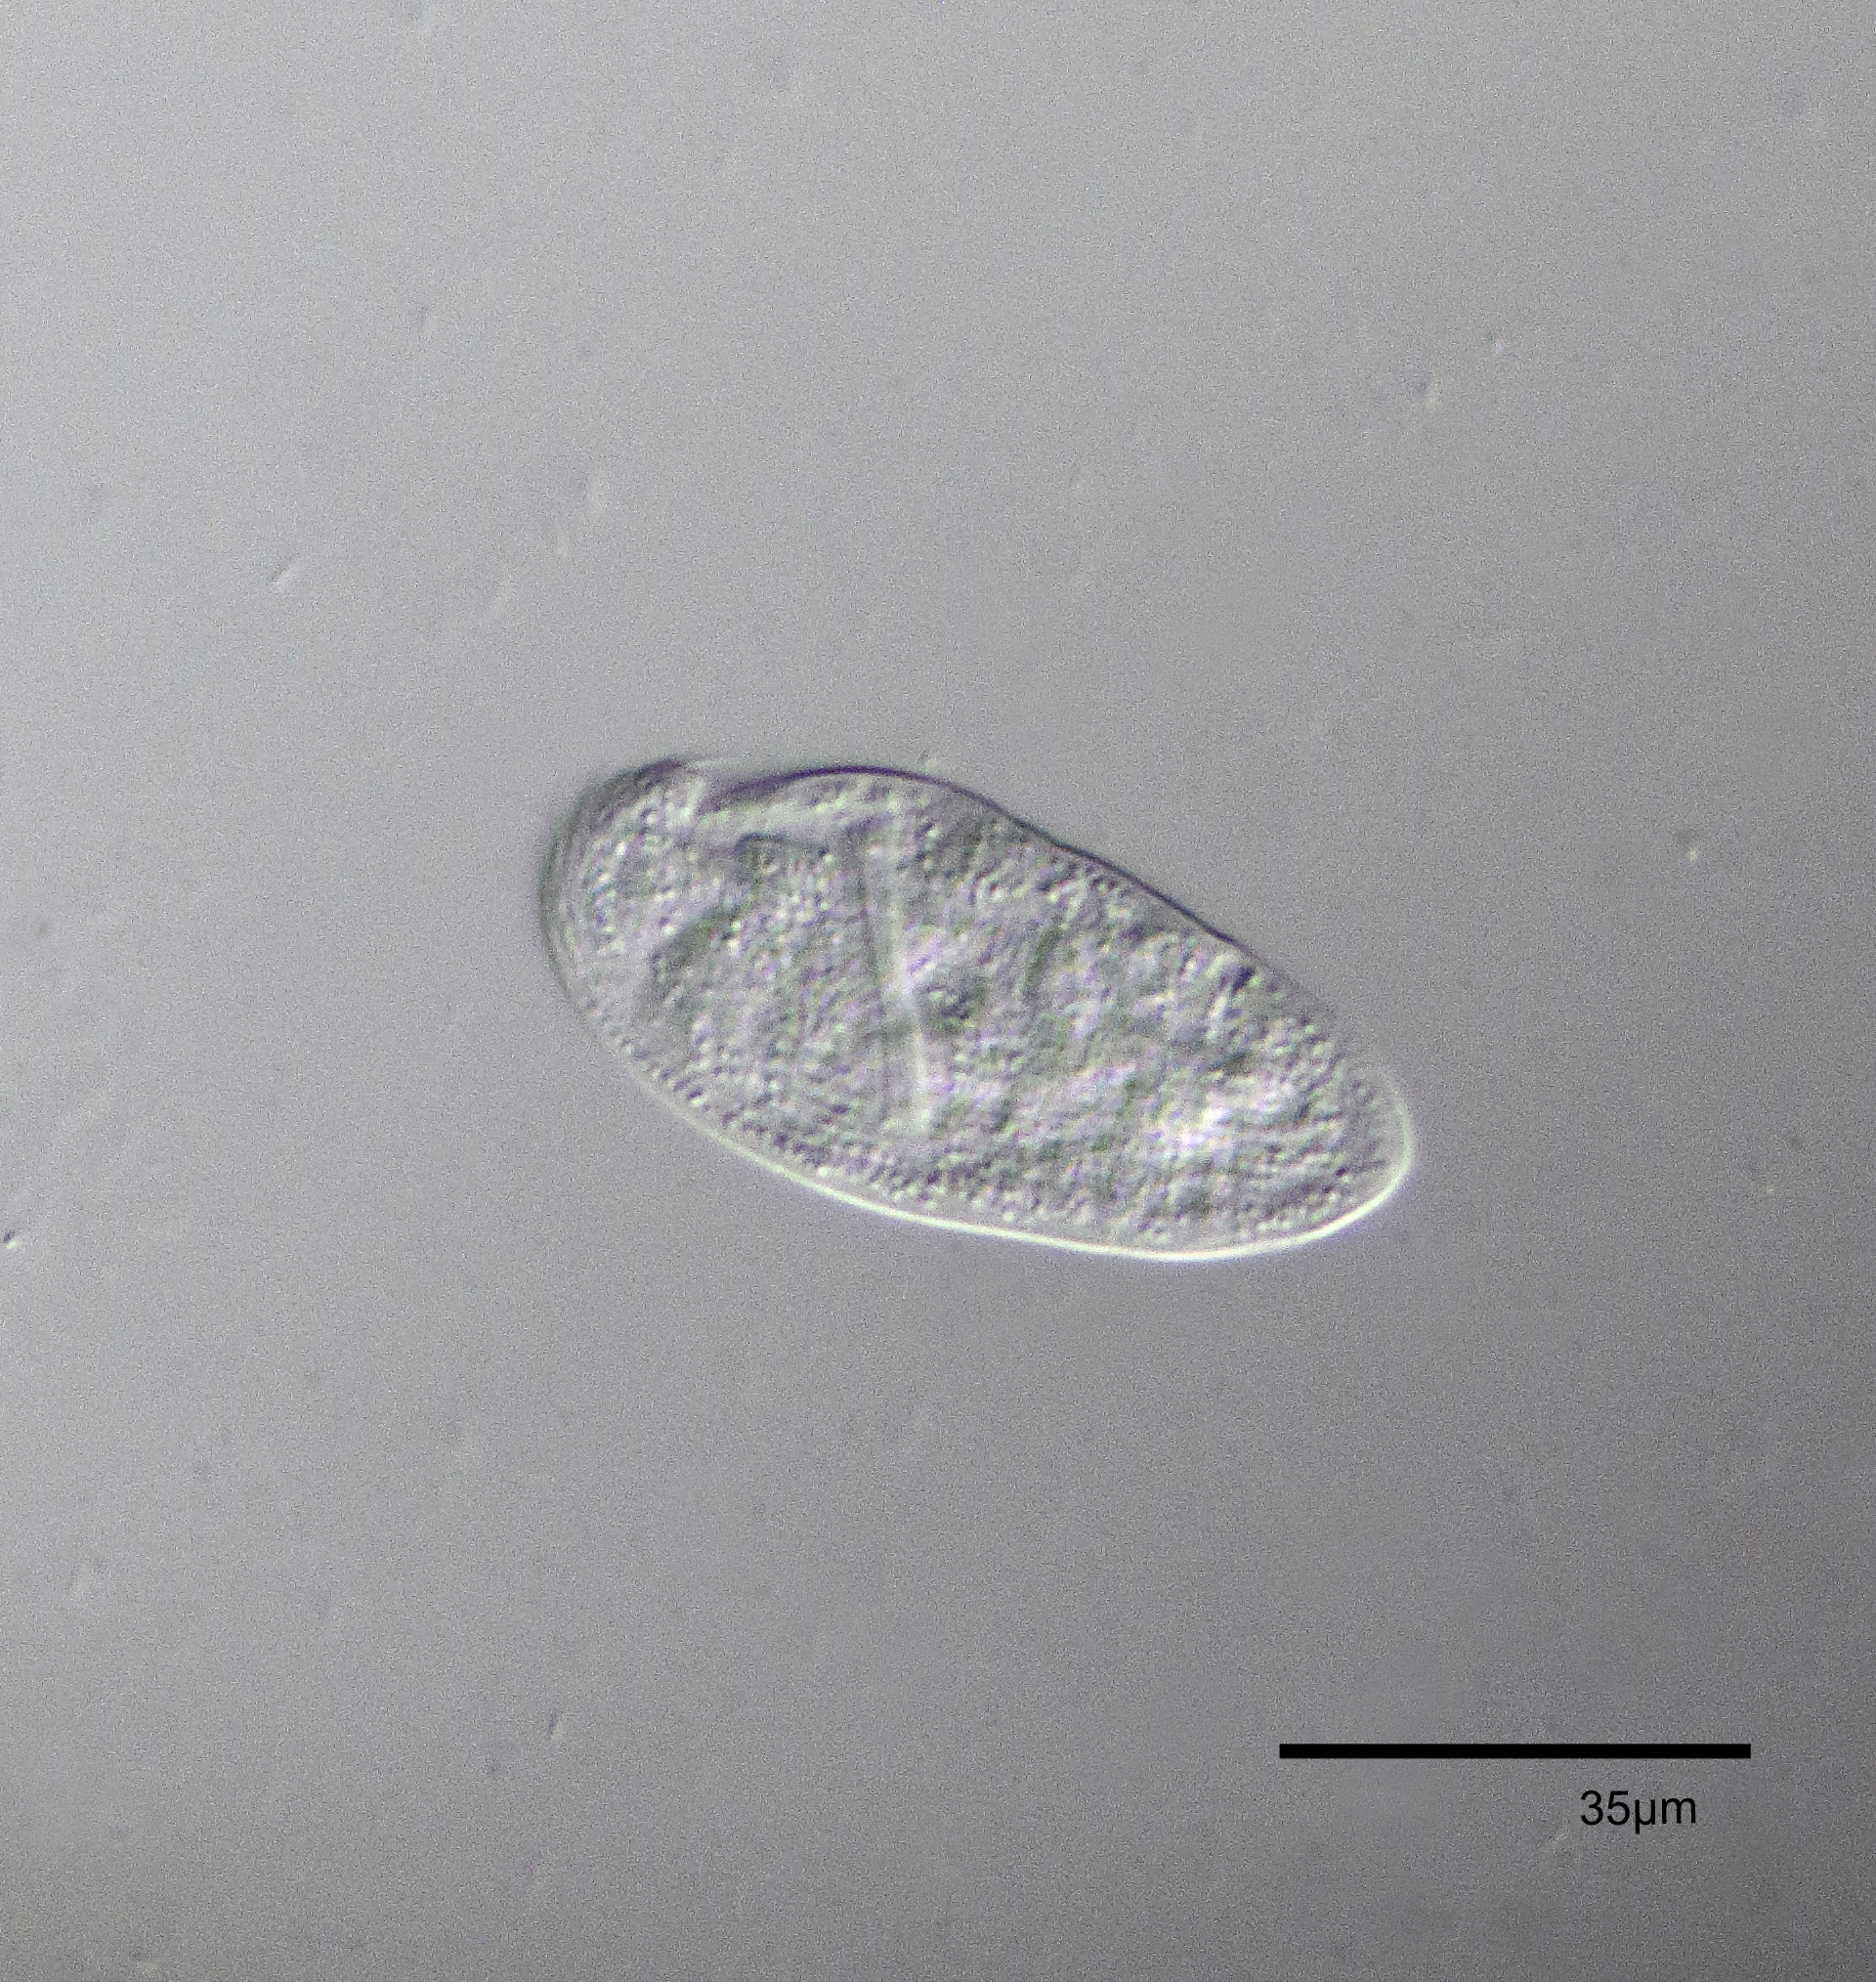
wing, light, glass, ceiling, micro, lamp, lighting, circle, light fixture, mikro, shape, protist, protisten, einzeller, protozoa, protozoen, protozoe, plankton, mikroskop, mikrofotografie, mikrofoto, microscop, microphotography, ciliaten, ciliat, wimperntierchen, infusorien, unicelluar